Soriana

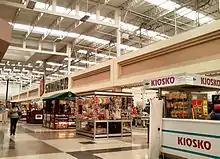
Interior of a Soriana store at Oaxaca de Juarez

Soriana competes primarily with H-E-B, La Comer, Chedraui, S-Mart and Walmex. Soriana emphasizes that it is Mexican-owned and operated. It is not uncommon to see advertising circulars from competitors Wal-Mart, Bodega Aurrerá, Superama, Chedraui, Alsuper or H-E-B posted around the store with certain items highlighted, pointing out that these items are cheaper at Soriana, a common practice in retail store environments.